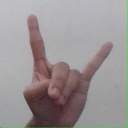
अक्षर: श